Dihya (singer)

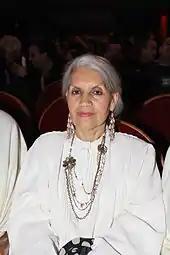
Dihya in 2014

Dihya was born in 1950 the village of Taghit near Tighanimine to Amar Aïssaoui Taghit and Ourida Meghamri of T'kout. She moved to France in 1958 at the age of eight.